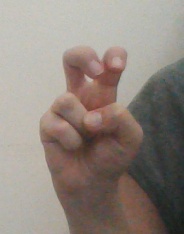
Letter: toot